History of general anesthesia

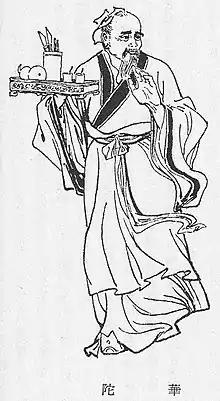
Hua Tuo, Chinese surgeon, c. AD 200

Bian Que (Chinese: 扁鵲, Wade–Giles: "Pien Ch'iao") was a legendary Chinese internist and surgeon who reportedly used general anesthesia for surgical procedures. It is recorded in the "Book of Master Han Fei", the "Records of the Grand Historian", and the "Book of Master Lie" that Bian Que gave two men, named "Lu" and "Chao", a toxic drink which rendered them unconscious for three days, during which time he performed a gastrostomy upon them.